Sky position (RA, Dec in degrees): 175.162, -0.306
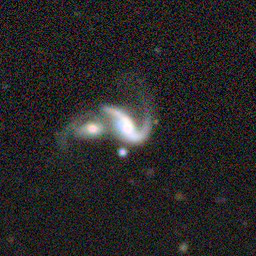
Galaxy morphology: Merging Galaxies